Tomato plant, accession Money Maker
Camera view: bottom (45 deg); turntable rotation: 30 degrees
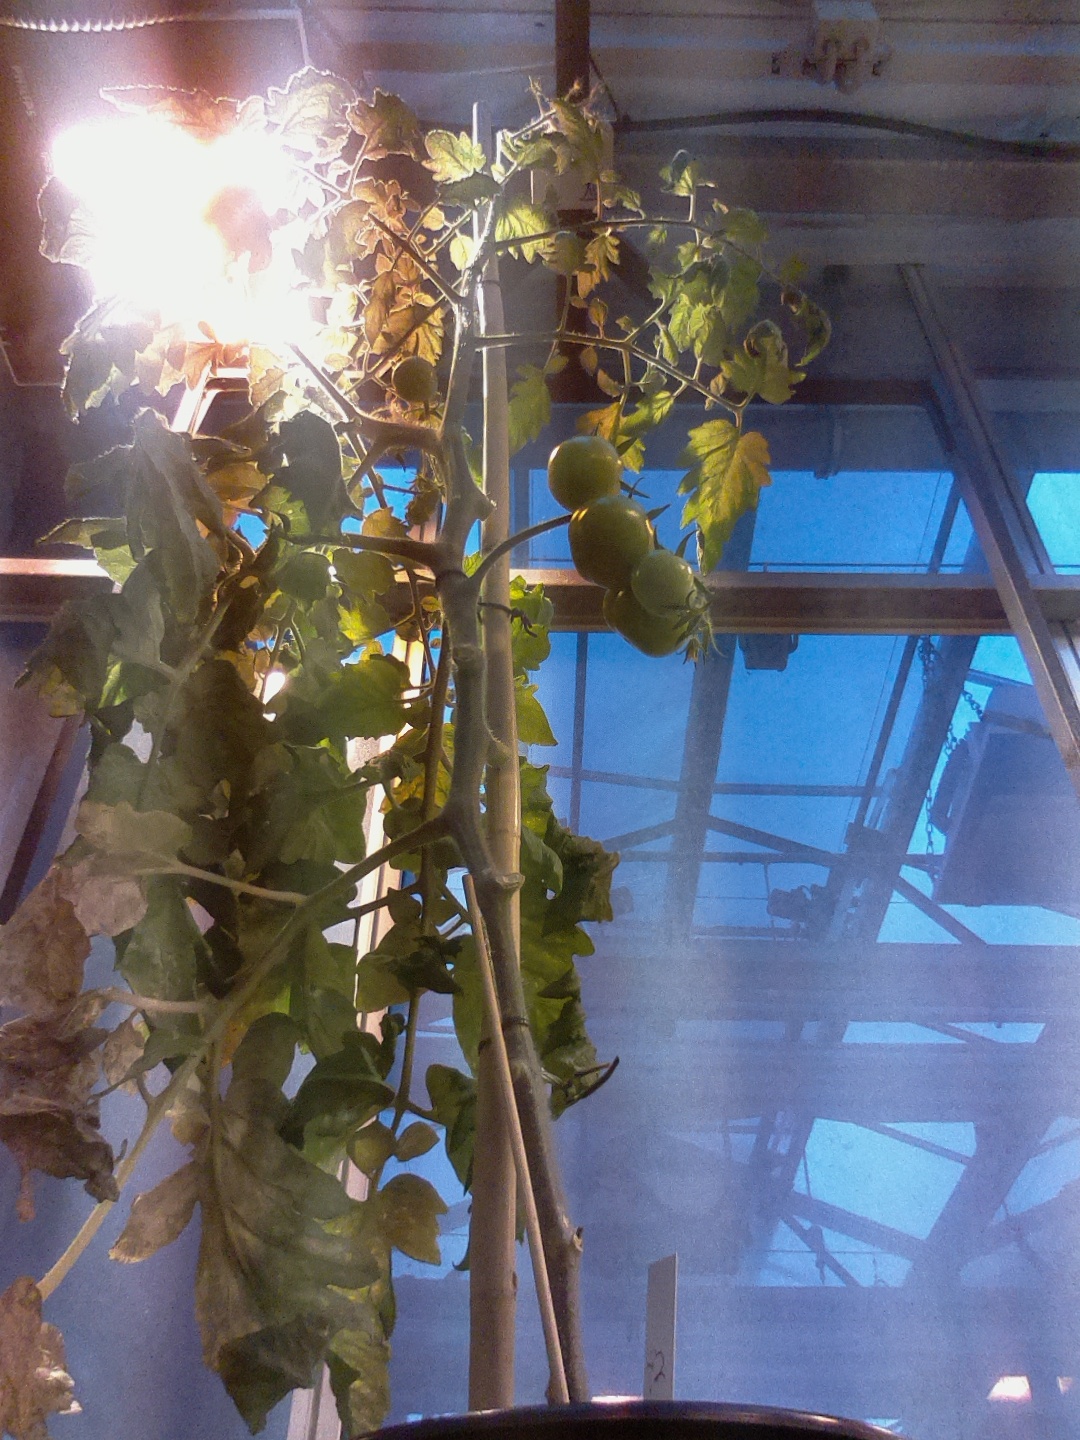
BBCH growth stage 77: 70%-80% of final fruit size